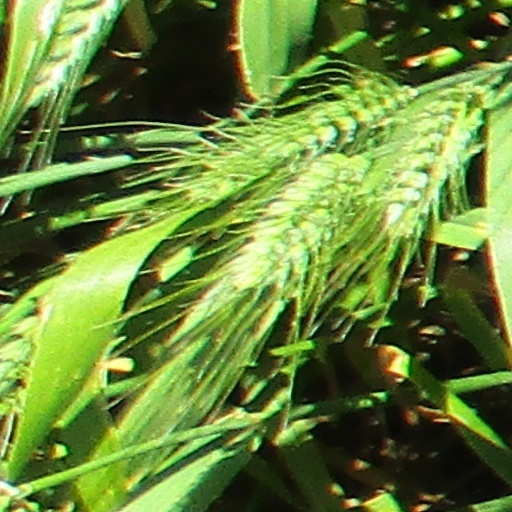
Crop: wheat